Scammell Lorries

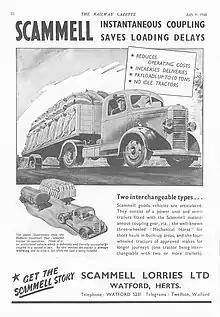
Scammell Advertisement in The Railway Gazette 9 July 1948

The company mainly concentrated on articulated and rigid eight-wheeler lorries, from the 1920s. One vehicle not in those lines that became well-known was the 6×4 Pioneer. This was an off-highway, heavy haulage tractor, first produced in 1927. It showed outstanding cross-country performance due to the design that included the patent beam bogie rear axle, with of vertical movement for each of the rear wheels. This design was the work of Oliver Danson North. The Pioneer proved popular in the oil field and forestry (logging) markets, and formed the basis of the British Army's World War II R100 30-ton tank transporter. With the outbreak of war, development of new vehicles stopped and production concentrated on military Pioneers for use as artillery tractors, recovery and transporter vehicles.